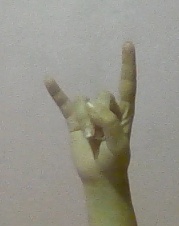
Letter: la